Witold Roter

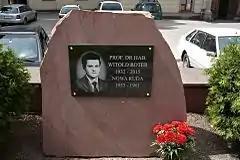
Witold Roter. A stone pillar in Nowa Ruda

In 1963 at the Wrocław University he defended his doctoral thesis "On certain properties of recursive and weak-recursive spaces" written under the supervision of Władysław Ślebodziński, and in 1974 he obtained his habilitation. He was awarded the title of professor of mathematical sciences in 1992. He was an employee of the Mathematical Institute of the University of Wrocław, where he was deputy director of the Mathematical Institute, vice-dean of the Faculty of Mathematics, Physics and Chemistry, and for many years he headed the Department of Geometry, and the Institute of Mathematics of the Wrocław University of Technology.